Teatro San Samuele

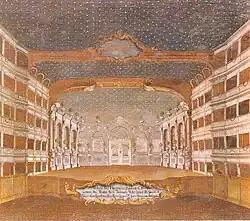
Painting of the Teatro San Samuele by Gabriele Bella (1730–1799)

Teatro San Samuele was an opera house and theatre located at the Rio del Duca, between Campo San Samuele and Campo Santo Stefano, in Venice. One of several important theatres built in that city by the Grimani family, the theatre opened in 1656 and operated continuously until a fire destroyed the theatre in 1747. A new structure was built and opened in 1748, but financial difficulties forced the theatre to close and be sold in 1770. The theatre remained active until 1807 when it was shut down by Napoleonic decree. It reopened in 1815 and was later acquired by impresario Giuseppe Camploy in 1819. In 1853 the theatre was renamed the Teatro Camploy. Upon Camploy's death in 1889, the theatre was bequeathed to the City of Verona. The Venice City Council in turn bought the theatre and demolished it in 1894.